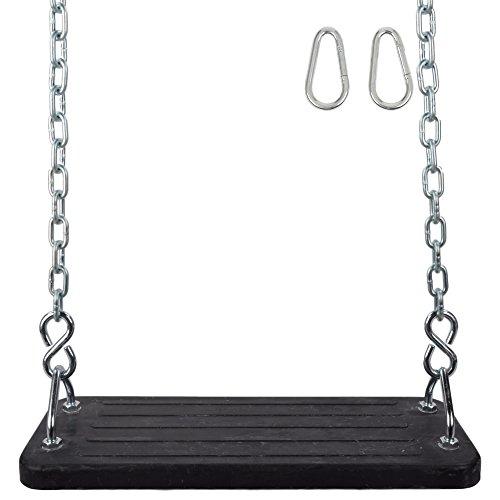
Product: Swing Set Stuff Inc. Small Mega Flat Seat with 5Uncoated Chain Small Mega Uncoated Chain, Black
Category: Toys & Games | Sports & Outdoor Play | Play Sets & Playground Equipment
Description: Great Condition.
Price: $87.99
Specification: ProductDimensions:16.5x6.8x60inches|ItemWeight:10pounds|ShippingWeight:10.15pounds(Viewshippingratesandpolicies)|ASIN:B0778W79JB|Itemmodelnumber:SSS-0313-P|Manufacturerrecommendedage:6-12years